Zenith Electronics

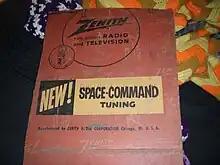
A box advertising a remote control system often referred to as "Space Command Tuning"

Among Zenith's early famous products were the "Royal" series of transistor radios and the "Trans-Oceanic" series of shortwave portable radios, which were produced from 1942 to 1981.